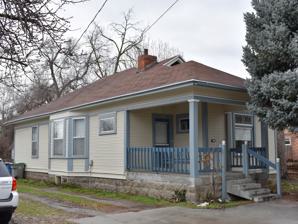
Building: Mrs. A. F. Rossi House
Country: United States of America
Year built: 1906
United States historic place Mrs. A. F. Rossi House U.S. National Register of Historic Places The Mrs. A.F. Rossi House in 2019 Show map of Idaho Show map of the United States Location 1711 Boise Ave., Boise, Idaho Coordinates 43°35′48″N 116°12′07″W / 43.59667°N 116.20194°W / 43.59667; -116.20194 ( Mrs. A. F. Rossi House ) Area less than one acre Built 1906 ( 1906 ) Built by Carpenter & Thompson Architect Tourtellotte & Co. Architectural style Colonial Revival MPS Tourtellotte and Hummel Architecture TR NRHP reference No. 82000238 Added to NRHP November 17, 1982 The Mrs. A.F. Rossi House in Boise , Idaho , is a one-story cottage in the Colonial Revival style with "proto-bungaloid" elements. The house was designed by Tourtellotte & Co. and constructed in 1906. Its prominent feature is an outset, left front center porch. In 1982, the house was added to the National Register of Historic Places . Lola L. Lindsey and Alexander F. Rossi were married February 25, 1903, in Boise. Alexander Rossi was associated with W.H. Ridenbaugh in logging and lumber enterprises until 1908, and they owned the A.F. Rossi Company, a South Boise lumber mill. In 1905, sister and brother Adaline Bennett and Alex Rossi deeded property in South Boise to Lola Rossi, and on the lot a six-room cottage was constructed in 1906 according to plans drawn by Tourtellotte & Co. The Rossis may have occupied the house until 1926, when they moved to Idaho City and became proprietors of the Luna House hotel, named for original owner M.G. Luney. The hotel was identical in name to the Luna House in Lewiston , an early stagecoach stop in Idaho Territory . Notes